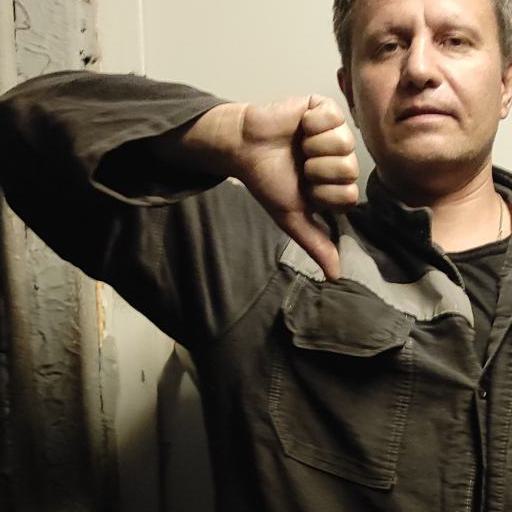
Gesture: dislike